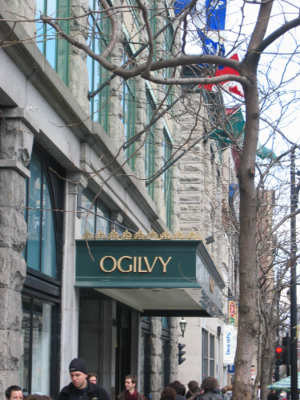
Ogilvy's ou La Maison OGILVY, est un ancien grand magasin du centre-ville de Montréal, au Québec devenu, en 1987 un centre commercial.